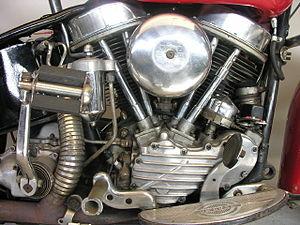
Le Panhead est un moteur Harley-Davidson, ainsi surnommé à cause de ses caches culbuteur qui ressemblent à des casseroles de cuisine. Ce bicylindre en V à deux soupape par cylindre actionnées par poussoirs était disponible en deux cylindrées, 61 ci et 74 ci. Ce bloc qui remplaçait en 1948 le moteur Knucklehead fut fabriqué jusqu'en 1965, date à laquelle il fut lui-même remplacé par le moteur Shovelhead.